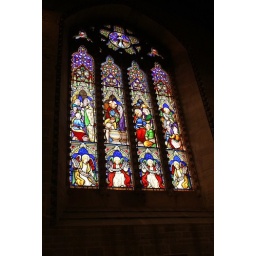
Another beautiful stained glass window in the Church of St. Laurence, Ludlow.